Momente

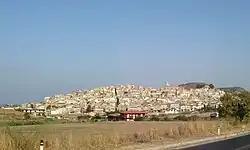
Siculiana, in Sicily, where the first version of "Momente" was begun

Stockhausen began work on "Momente" in January 1962, with a performance planned for the following May. He had been invited by Baron Francesco Agnello to withdraw for the period of composition of the work to his palazzo in Siculiana on the south coast of Sicily. Agnello was an ardent supporter of modern music, and directed the Settimane Internazionali di Nuova Musica di Palermo. The plan was that Stockhausen would go to Sicily first, and Mary Bauermeister would follow a week later, to work on paintings for an exhibition planned for Amsterdam in June. Stockhausen's wife Doris would join them in March, leaving their children in someone's care in Cologne. The palazzo was freezing cold, as it was really intended only as a summer residence, and for three months both Stockhausen and Bauermeister "worked like crazy" on their respective projects, retreating to a small, easily heated room, furnished with a piano and two tables.